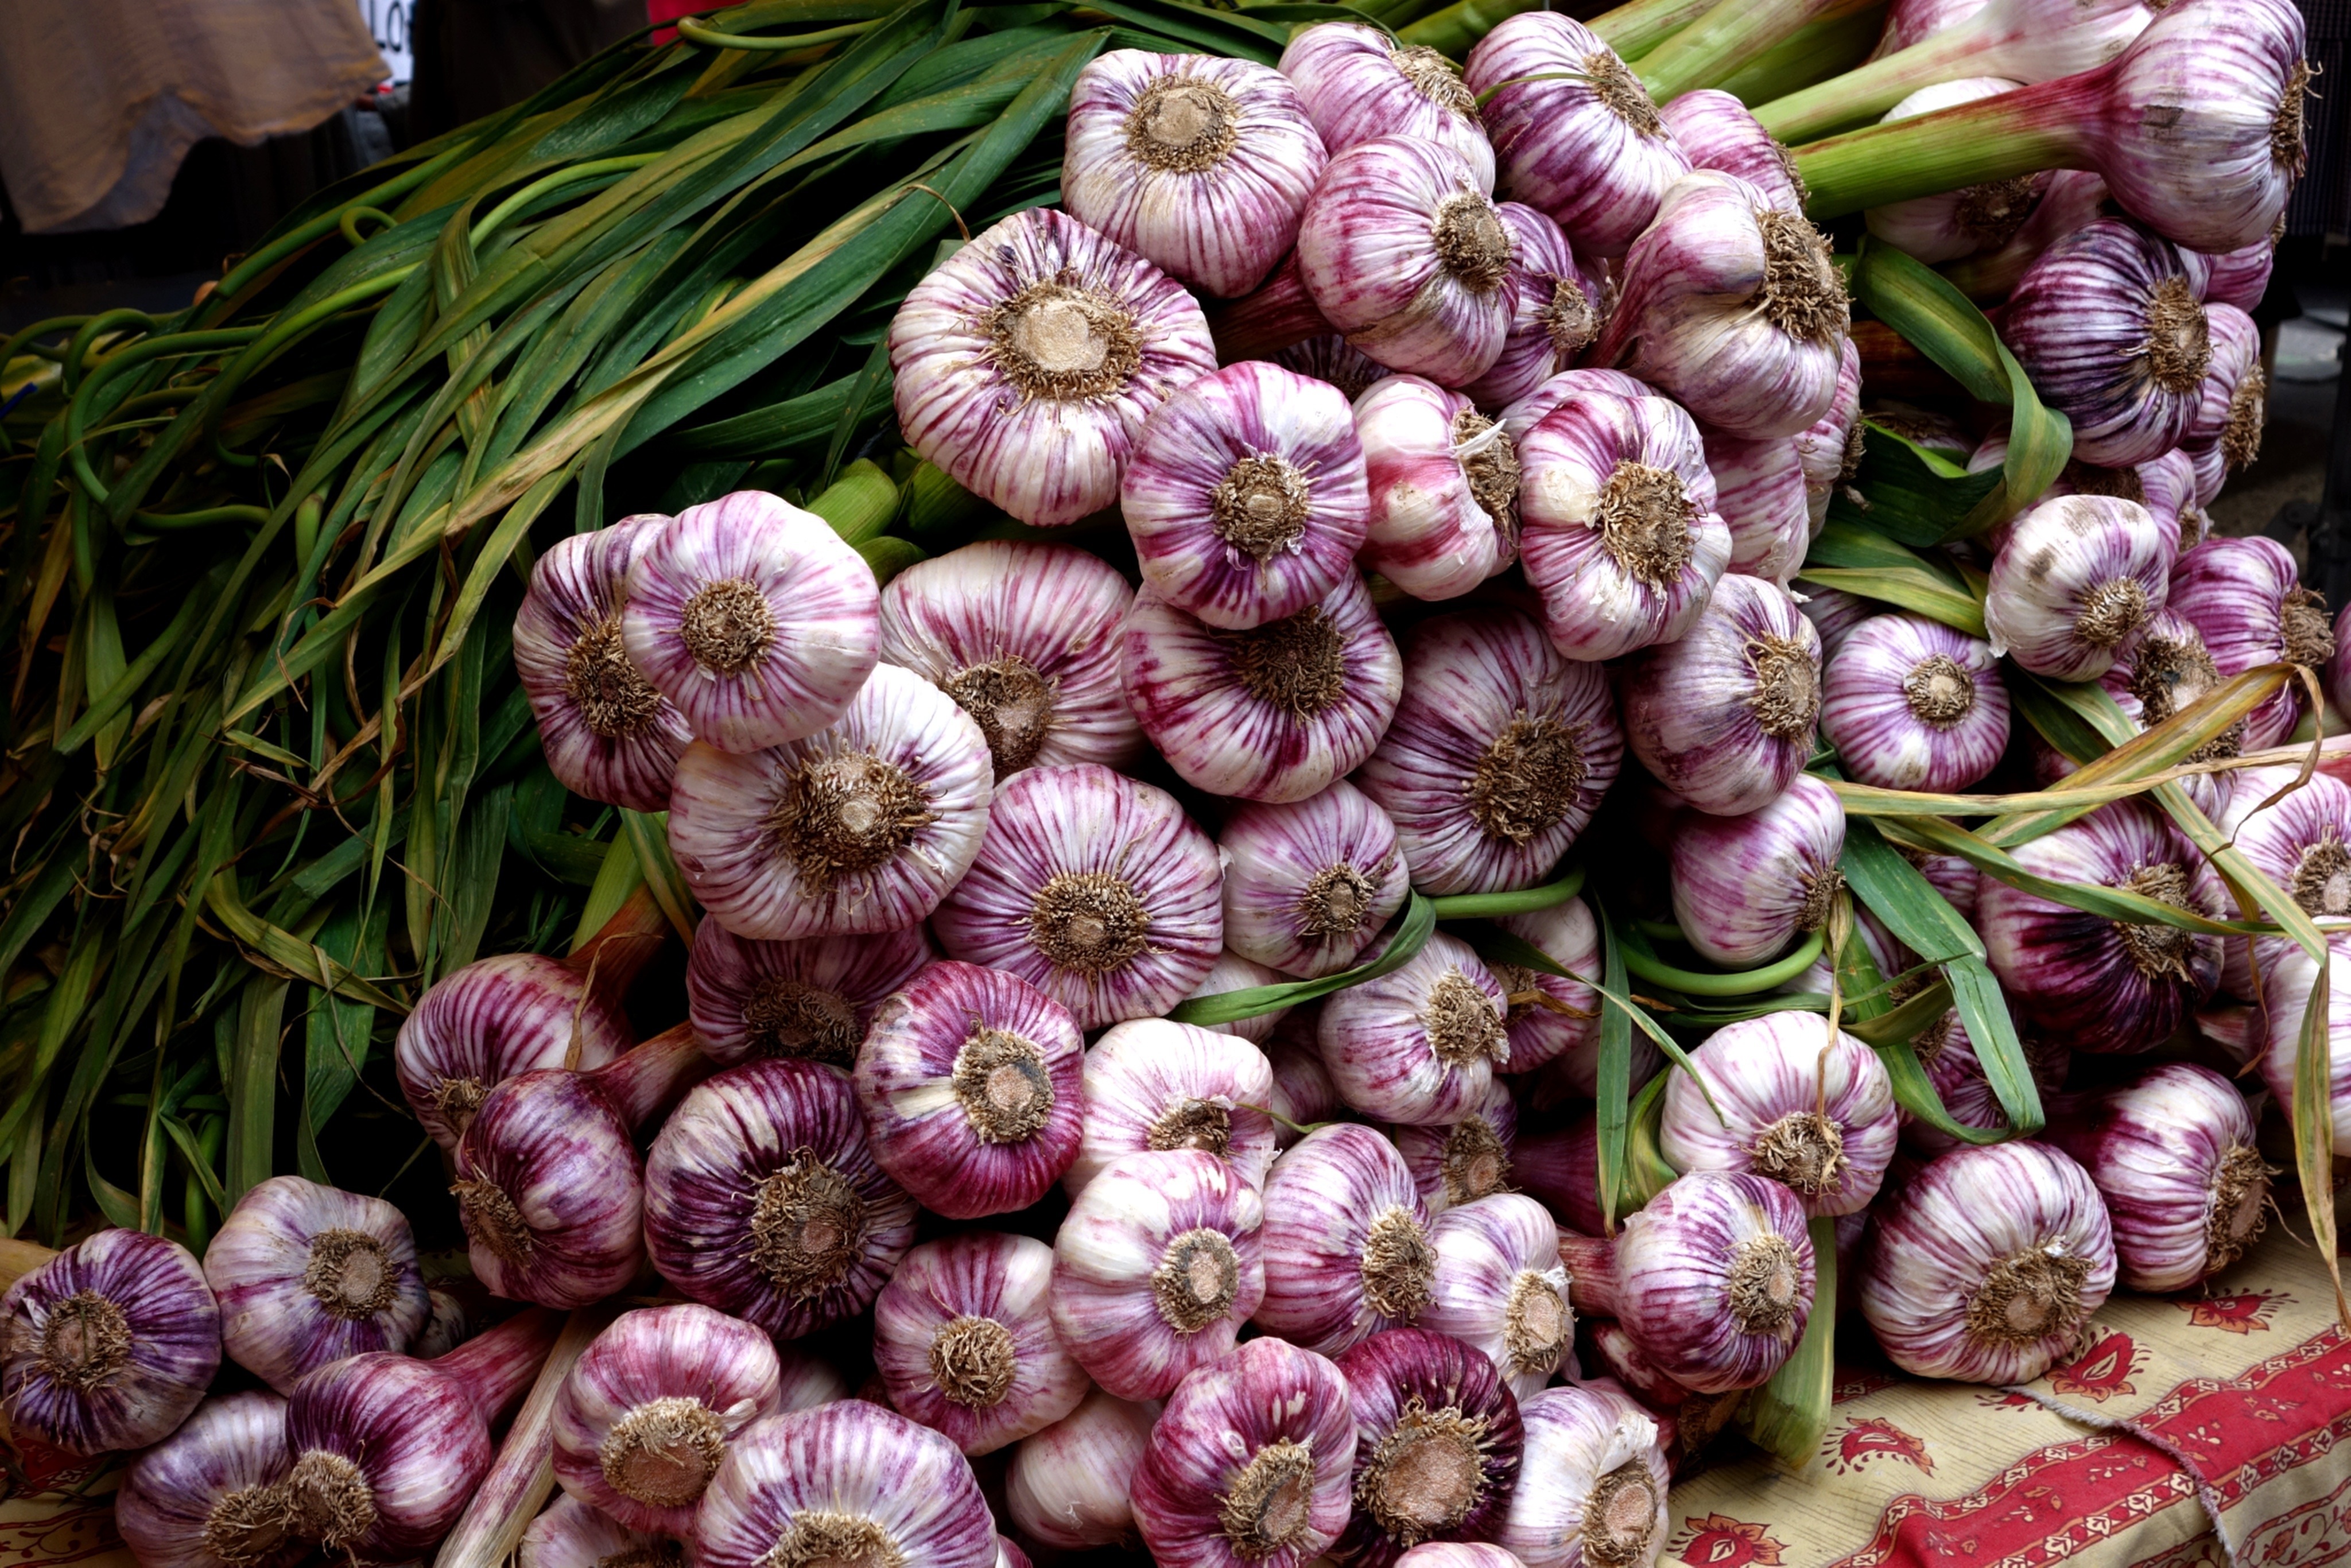
plant, flower, food, garlic, produce, vegetable, kitchen, market, botany, flora, condiment, floristry, cloves, garden plant, flowering plant, shallot, allium sativum, clove of garlic, head of garlic, cloves of garlic, land plant, onion genus, garlic grown, common garlic, sweet garlic